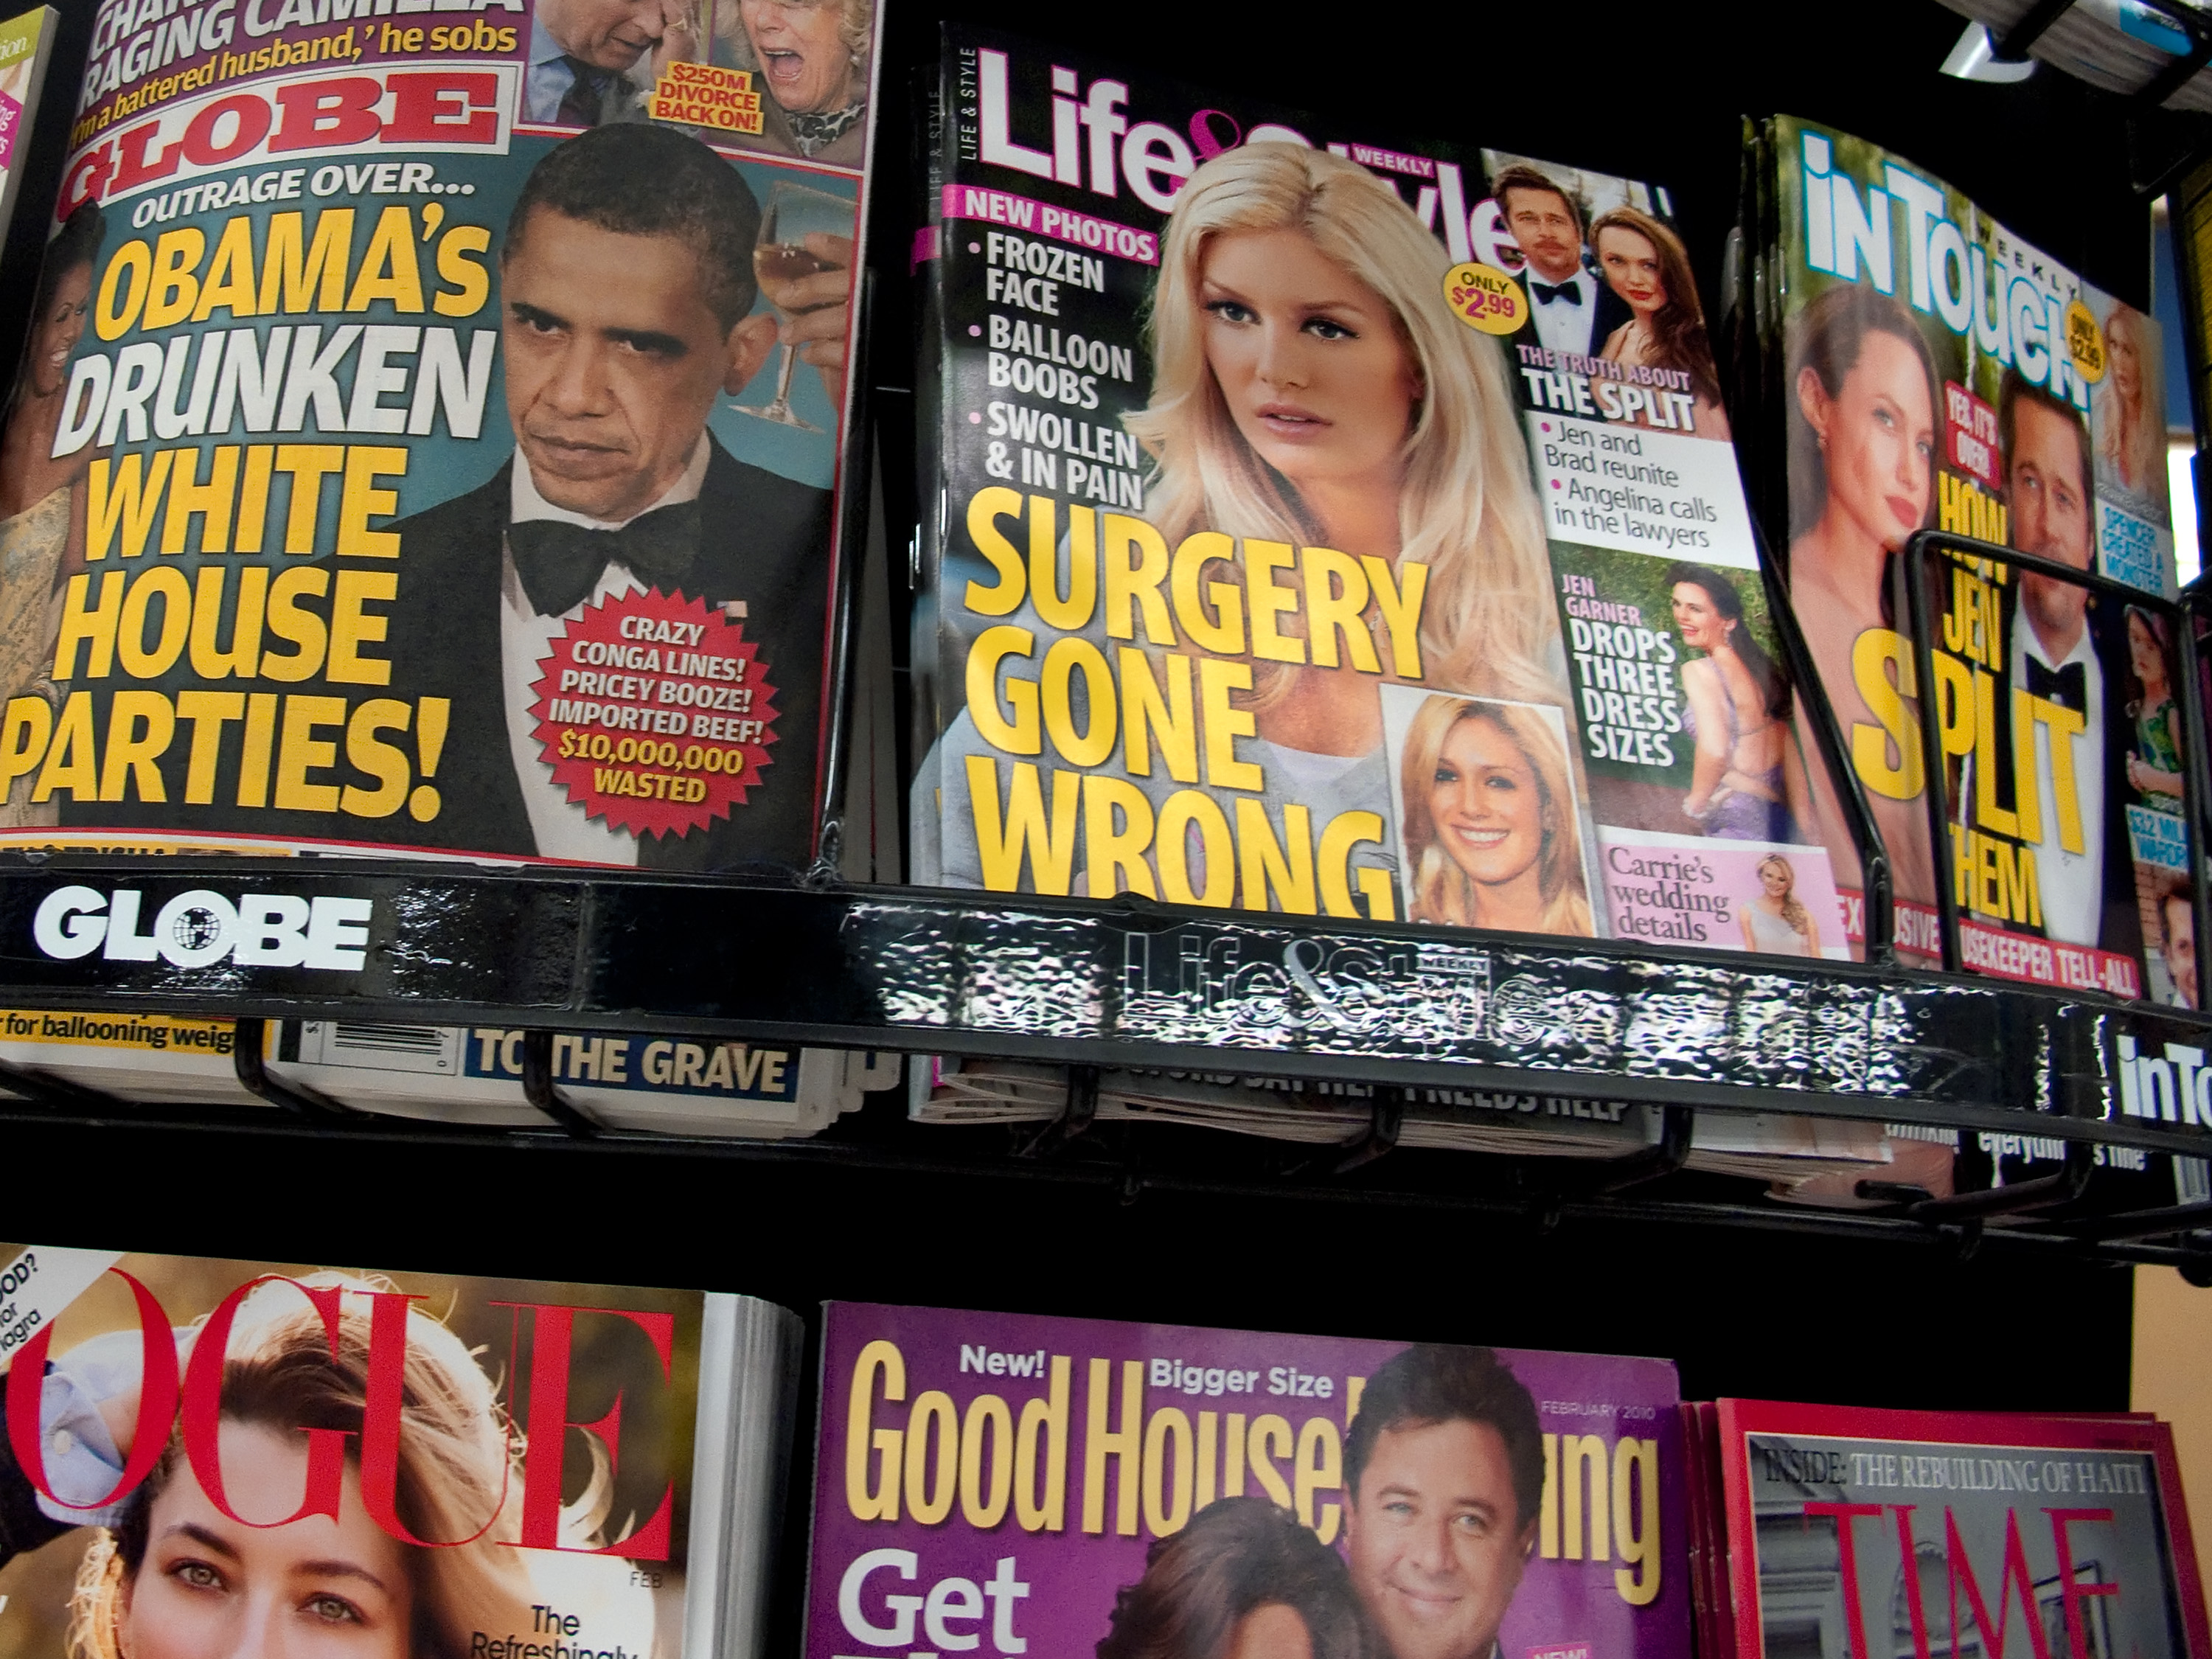
advertising, poster, comics